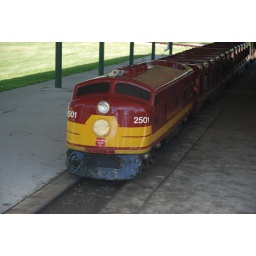
The train at bay beach amusement park in Green Bay, WI decorated in Wisconsin Central.